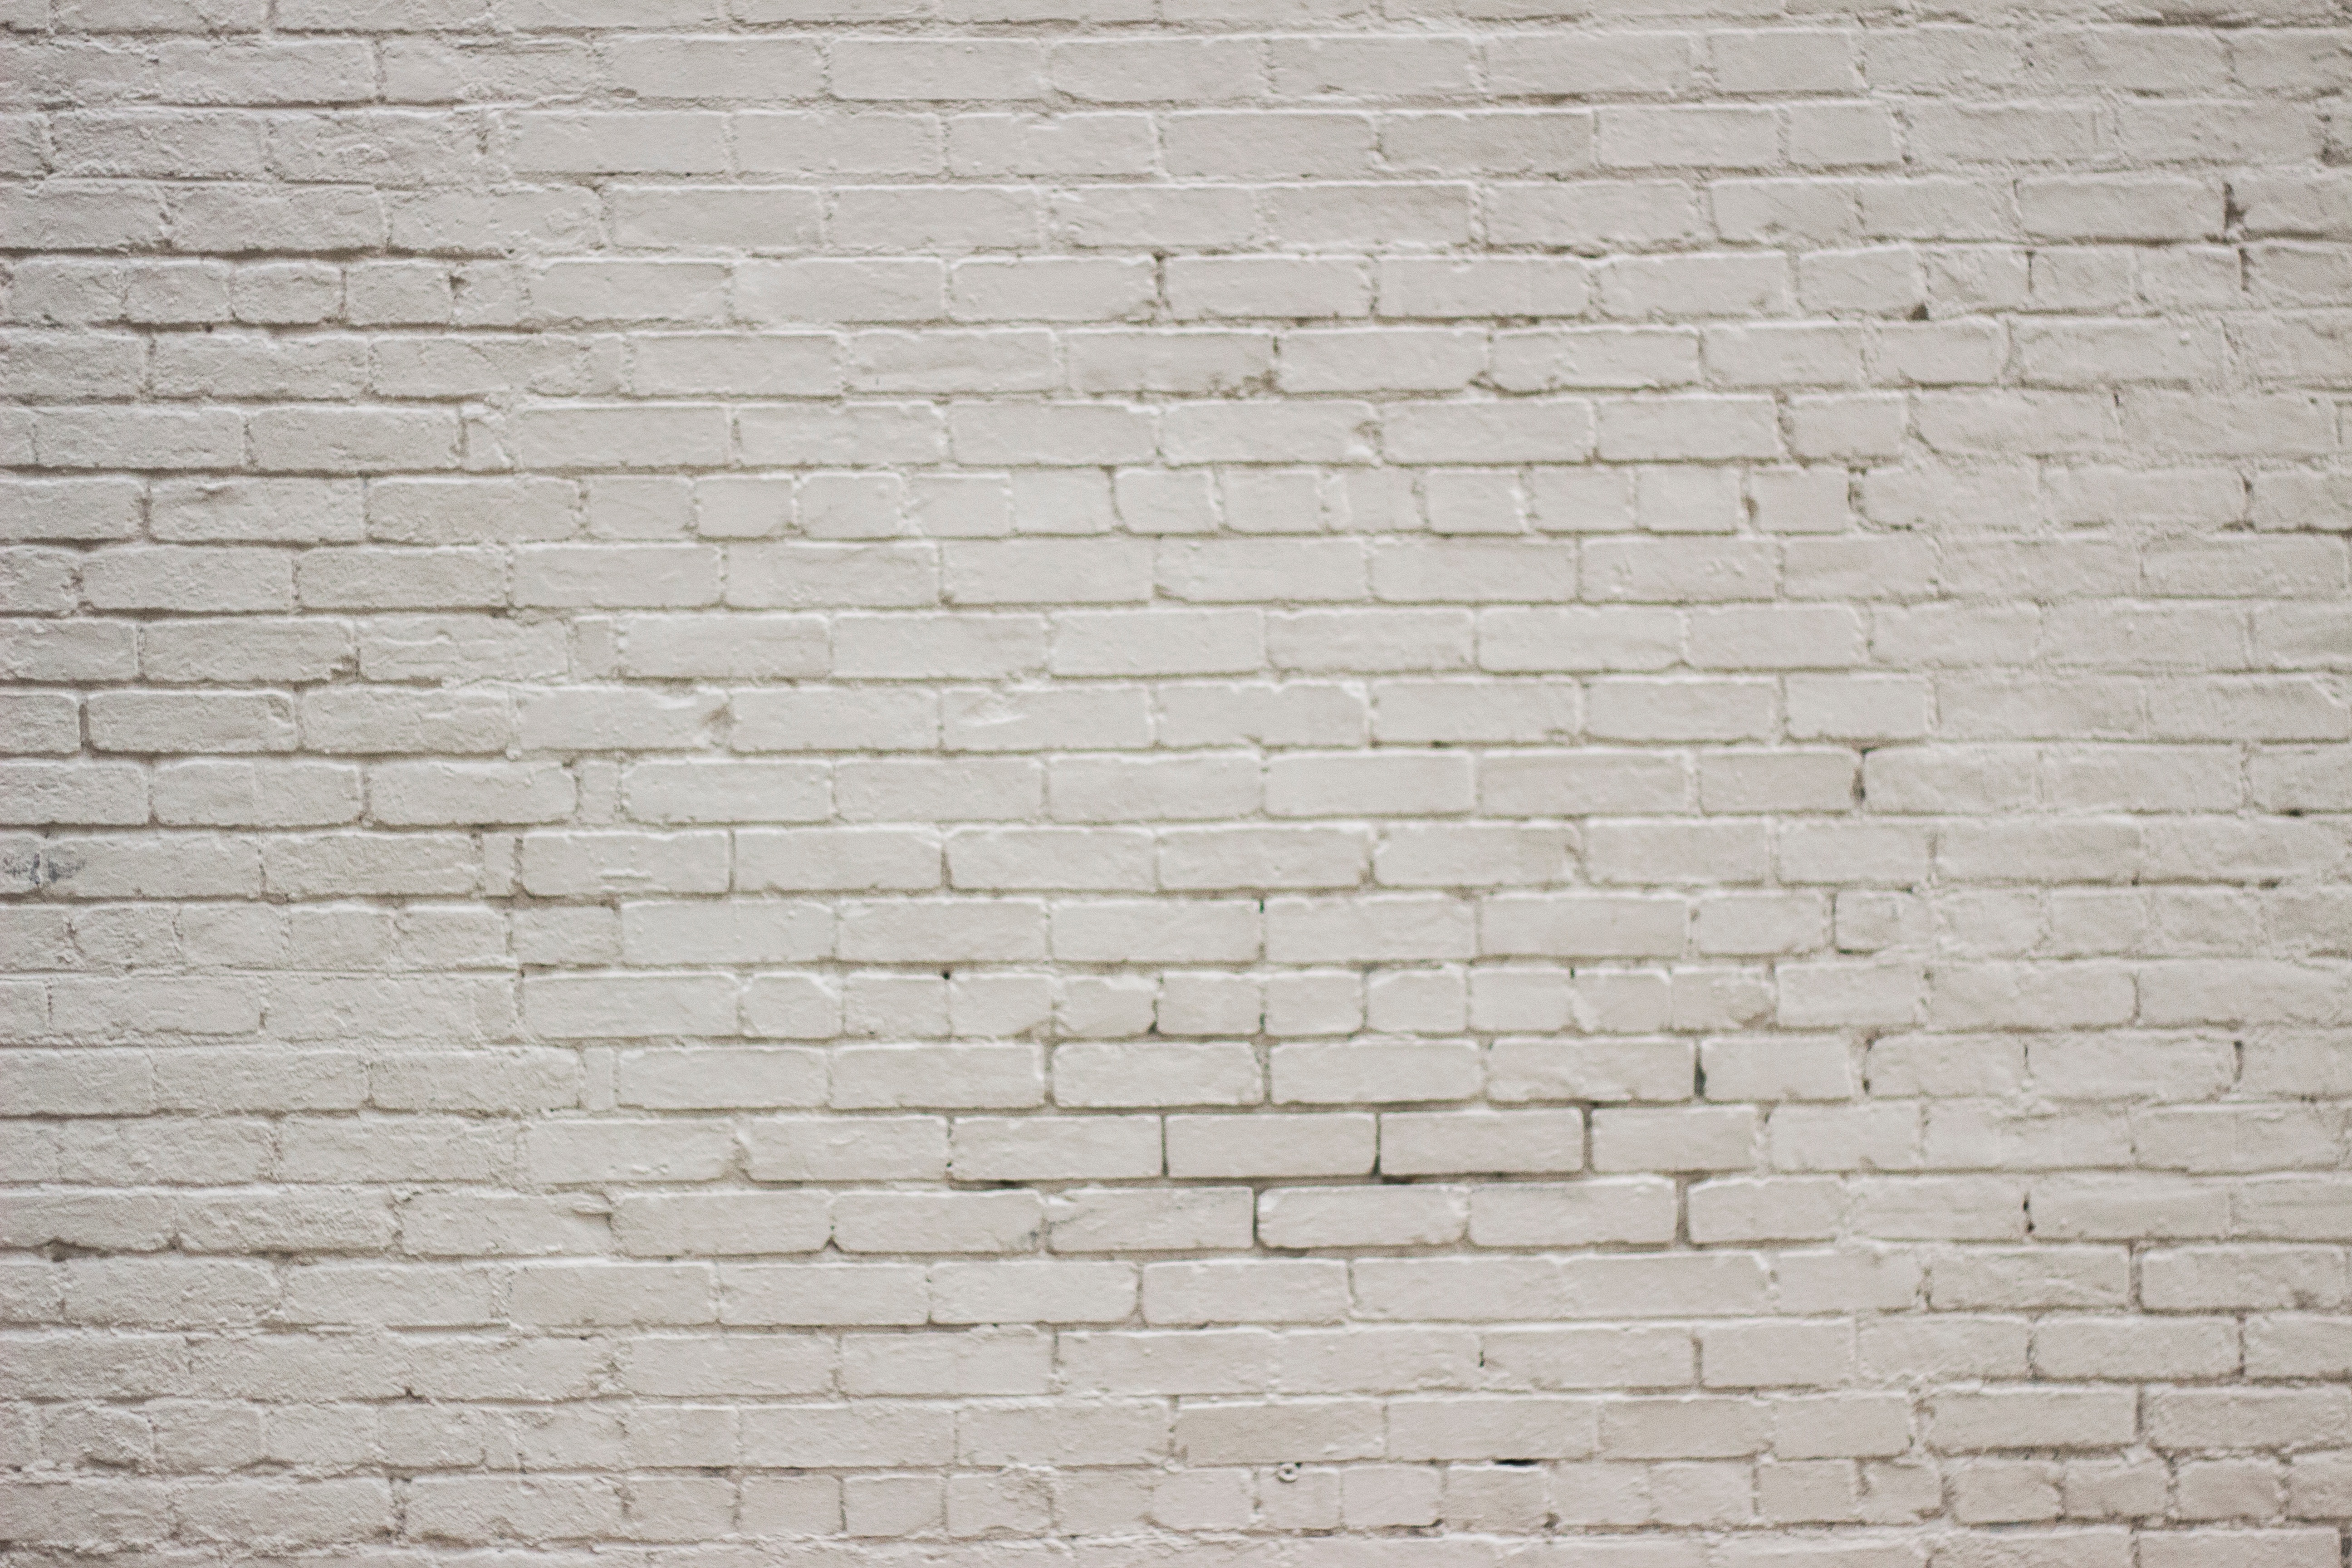
floor, wall, stone wall, brick, material, brickwork, flooring, road surface